Gerald Harbach Round Barn

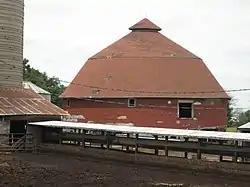

The Gerald Harbach Round Barn is a round barn near Eleroy, an unincorporated community in Stephenson County, Illinois, United States. The builder and designer of the building are unknown but it is very similar to round barns designed by the team of Jeremiah Shaffer and the Hass Brothers. It was probably built around the same time as the James Bruce Round Barn, erected in 1914, in Freeport. The Harbach Round Barn was added to the U.S. National Register of Historic Places in 1984.